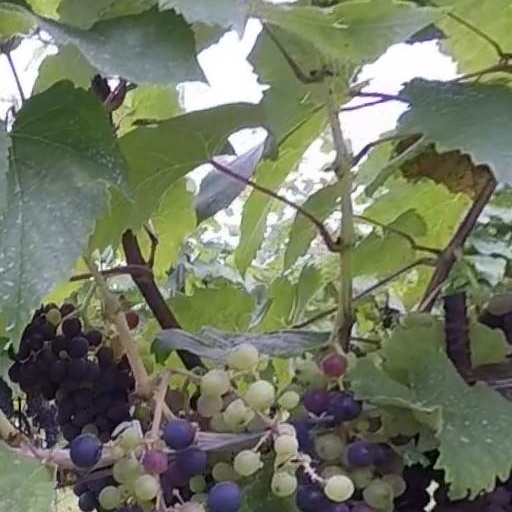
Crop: grape